Spring Creek, Brooklyn

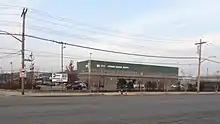
Looking at the Spring Creek Depot from Flatlands Avenue

Several industrial and commercial structures are located in the northeastern portion of the area east of Fountain Avenue and south of Linden Boulevard, the former Plunders Neck area. At 803 Forbell Street in this part of the neighborhood, the South Shore Incinerator, also known as the Forbell Street Incinerator, was active from 1954 to the 1980s. Other structures in this area include: